Whistle Down the Wind (film)

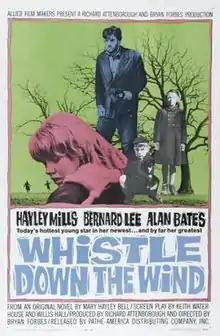
Film poster by Renato Fratini

Whistle Down the Wind is a 1961 British crime drama film directed by Bryan Forbes and starring Hayley Mills, Bernard Lee and Alan Bates. It was adapted by Keith Waterhouse and Willis Hall from the 1958 novel of the same name by Mary Hayley Bell.